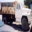
Label: truck